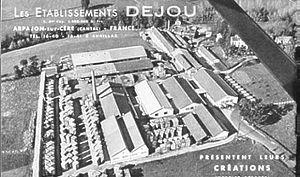
Les jouets Dejou
Les jouets Dejou sont des jouets en bois, construits entre les années 1937 et 1985, à plus de 300 000 exemplaires. Leur morphologie sobre et robuste, leurs déclinaisons chromatiques, leurs grandes dimensions, les rendent aisément identifiables. Aujourd’hui, ils sont activement recherchés par les collectionneurs.